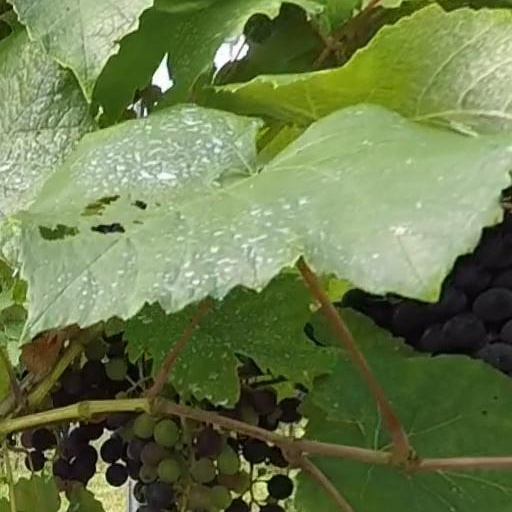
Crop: grape